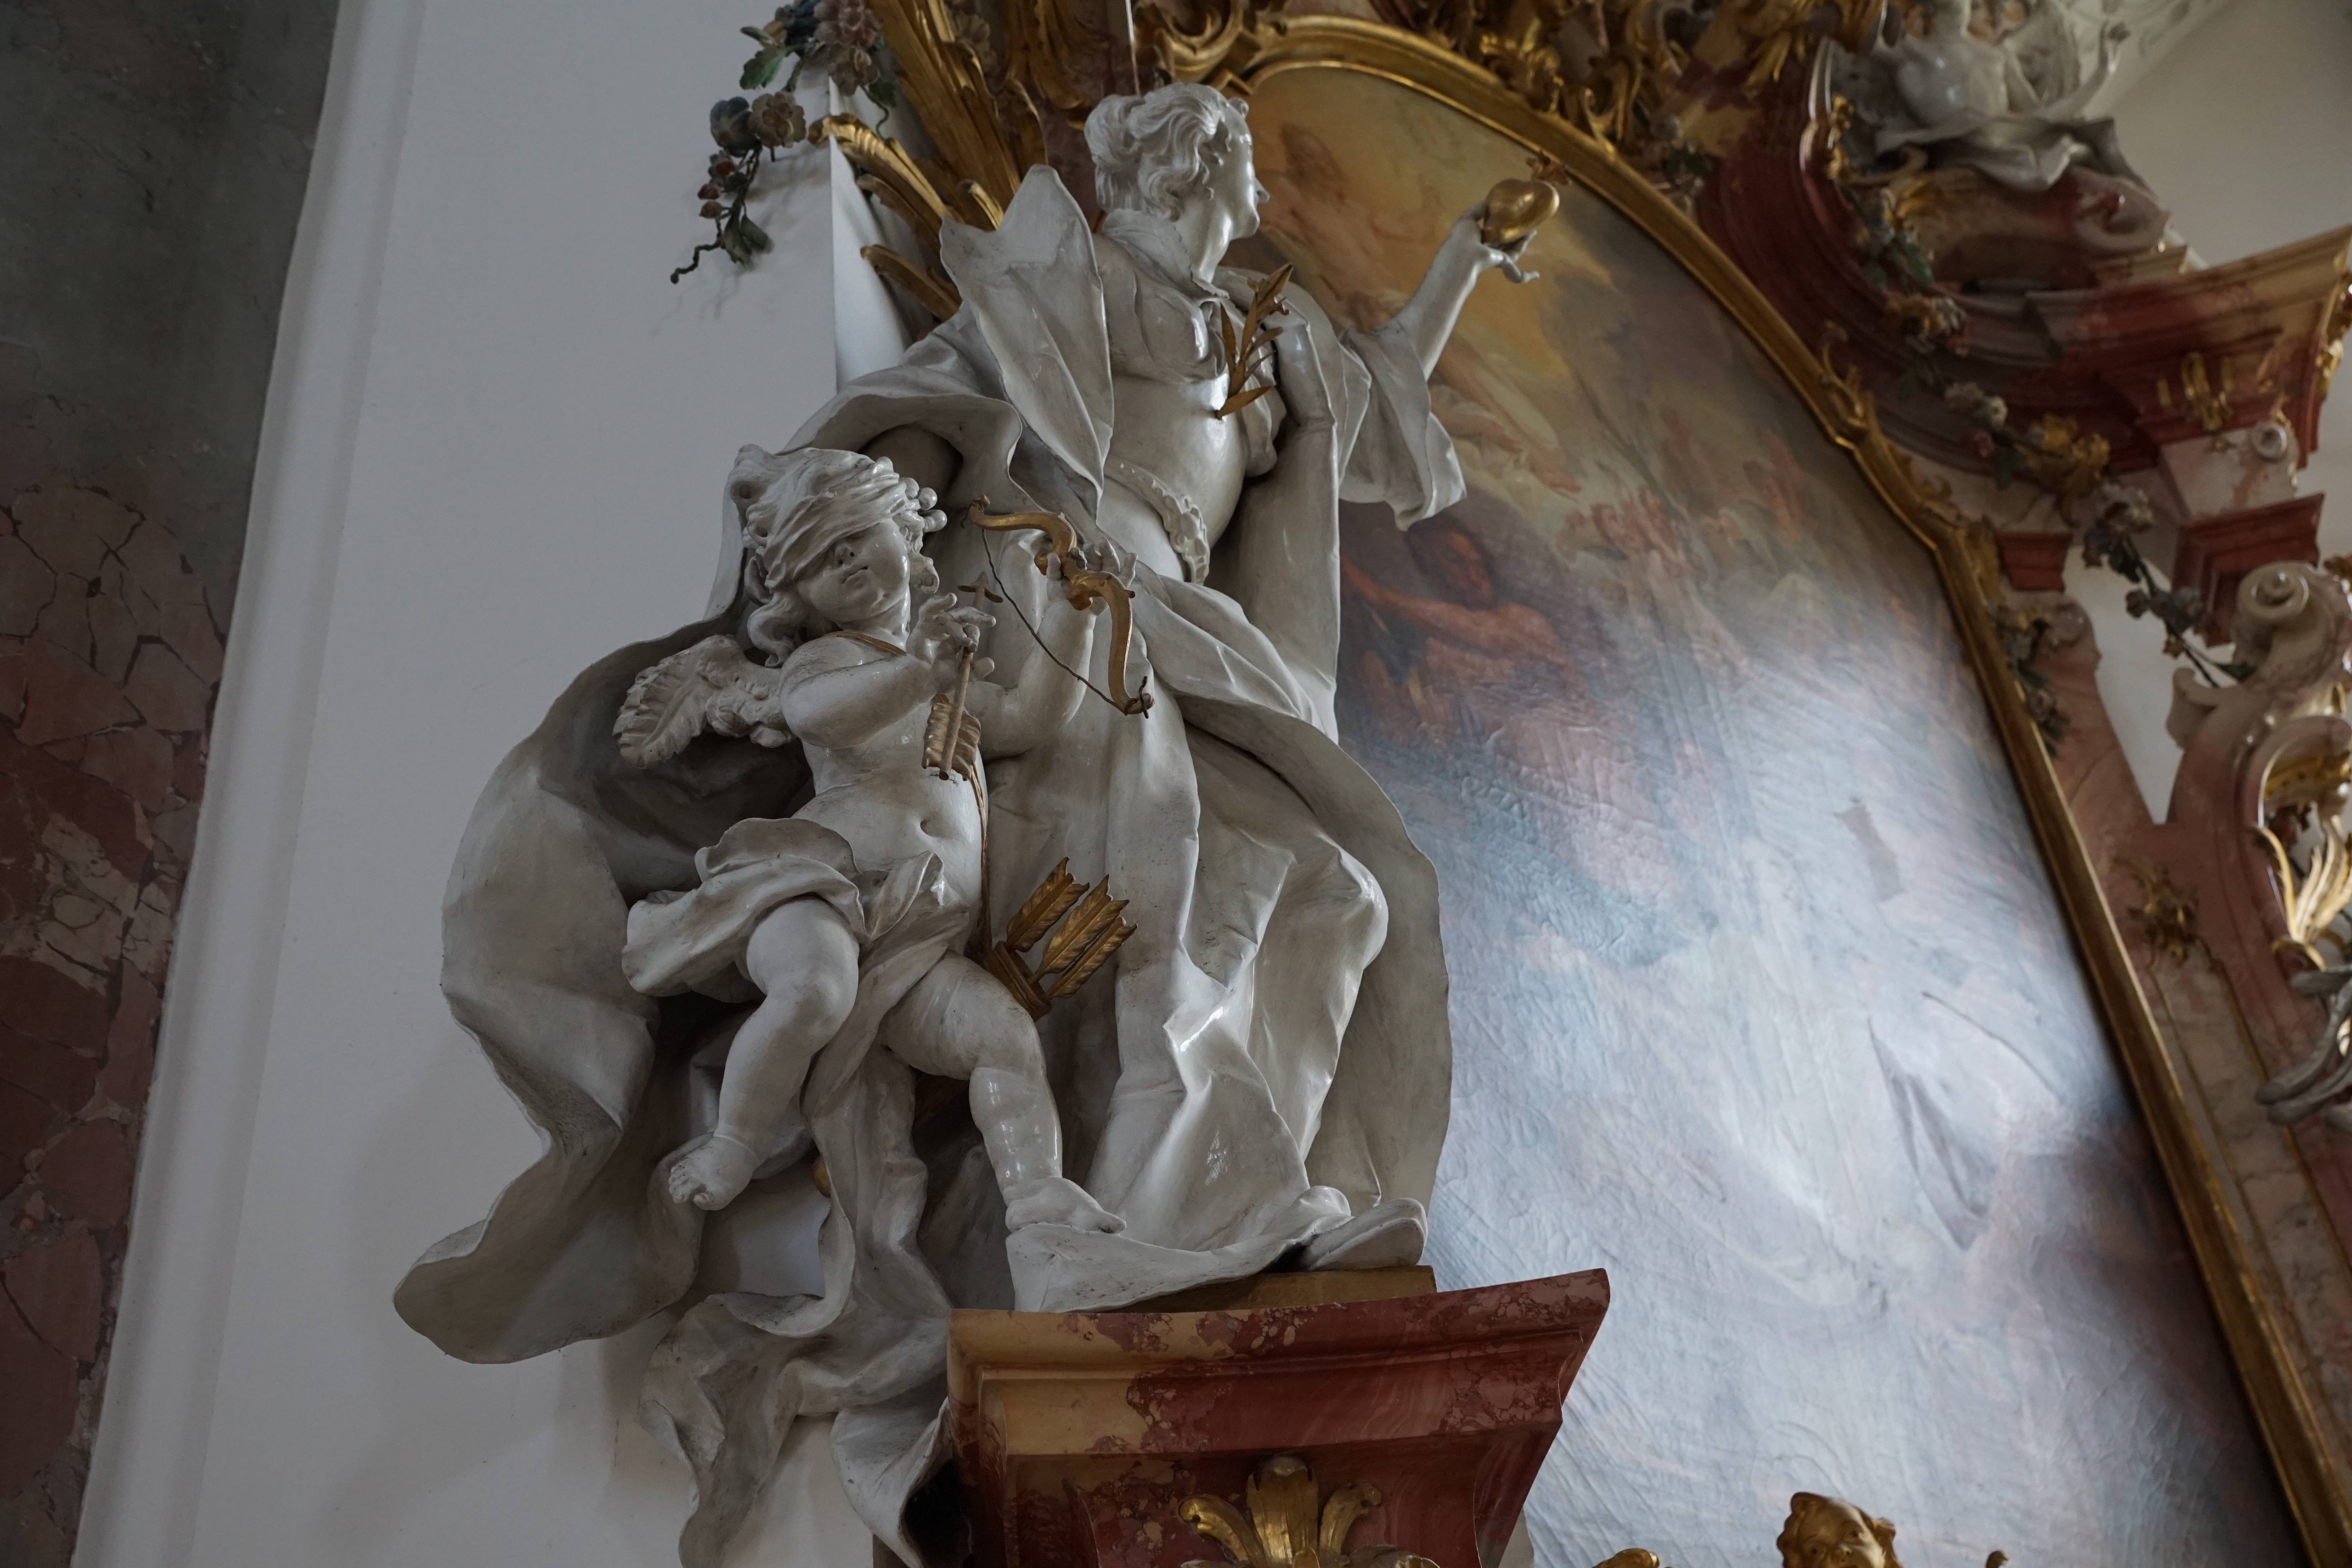
architecture, window, building, monument, statue, religion, church, sculpture, catholic, art, temple, faith, monastery, germany, carving, dom, baroque, god, mythology, munster, zwiefalten, ancient history